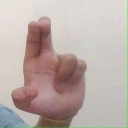
अक्षर: आ